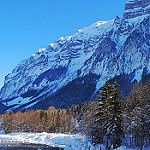
Label: mountain